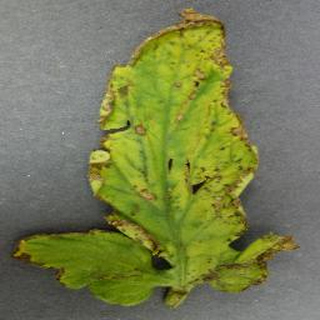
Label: tomato_bacterial_spot